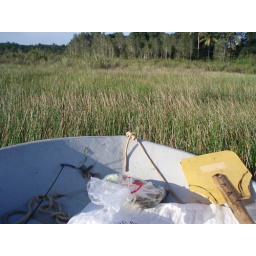
Paddling a boat in a field, thats smart. (actually there is one feet [only one feet] of water under the weeds)